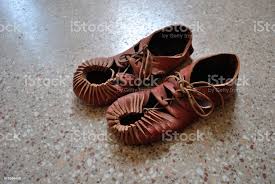
Waste category: shoes